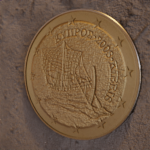
Coin value: 50cents
Country: cy
Edition: standard